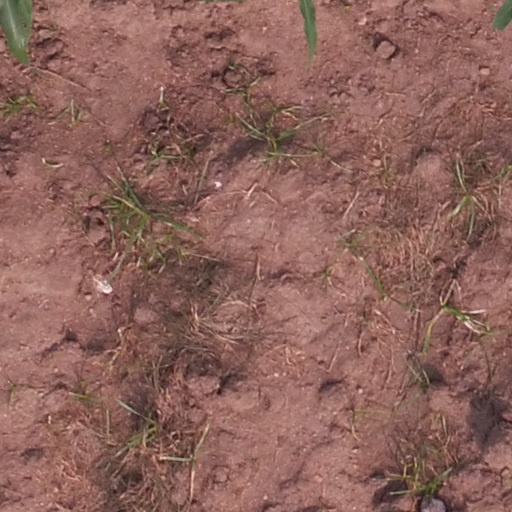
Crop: maize; corn